Wheel of Birmingham

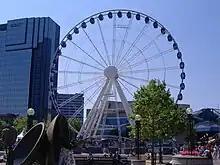
The second Birmingham Wheel

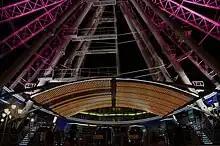
The entrance to the wheel, in 2005

The Wheel of Birmingham or Birmingham Wheel was a series of transportable Ferris wheel installations at Centenary Square in Birmingham, England. These have been landmarks in central Birmingham, visible from many parts of the city. The first opened on 6 November 2003, and its replacement opened on 21 October 2004, both being tall.